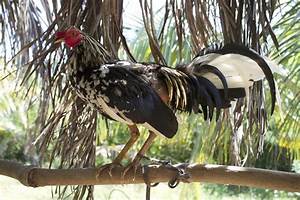
Label: chicken